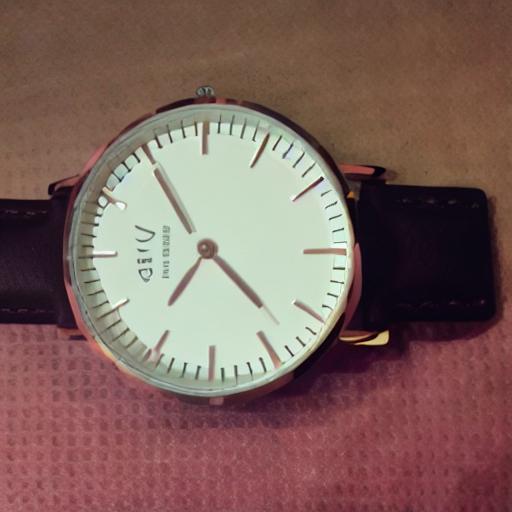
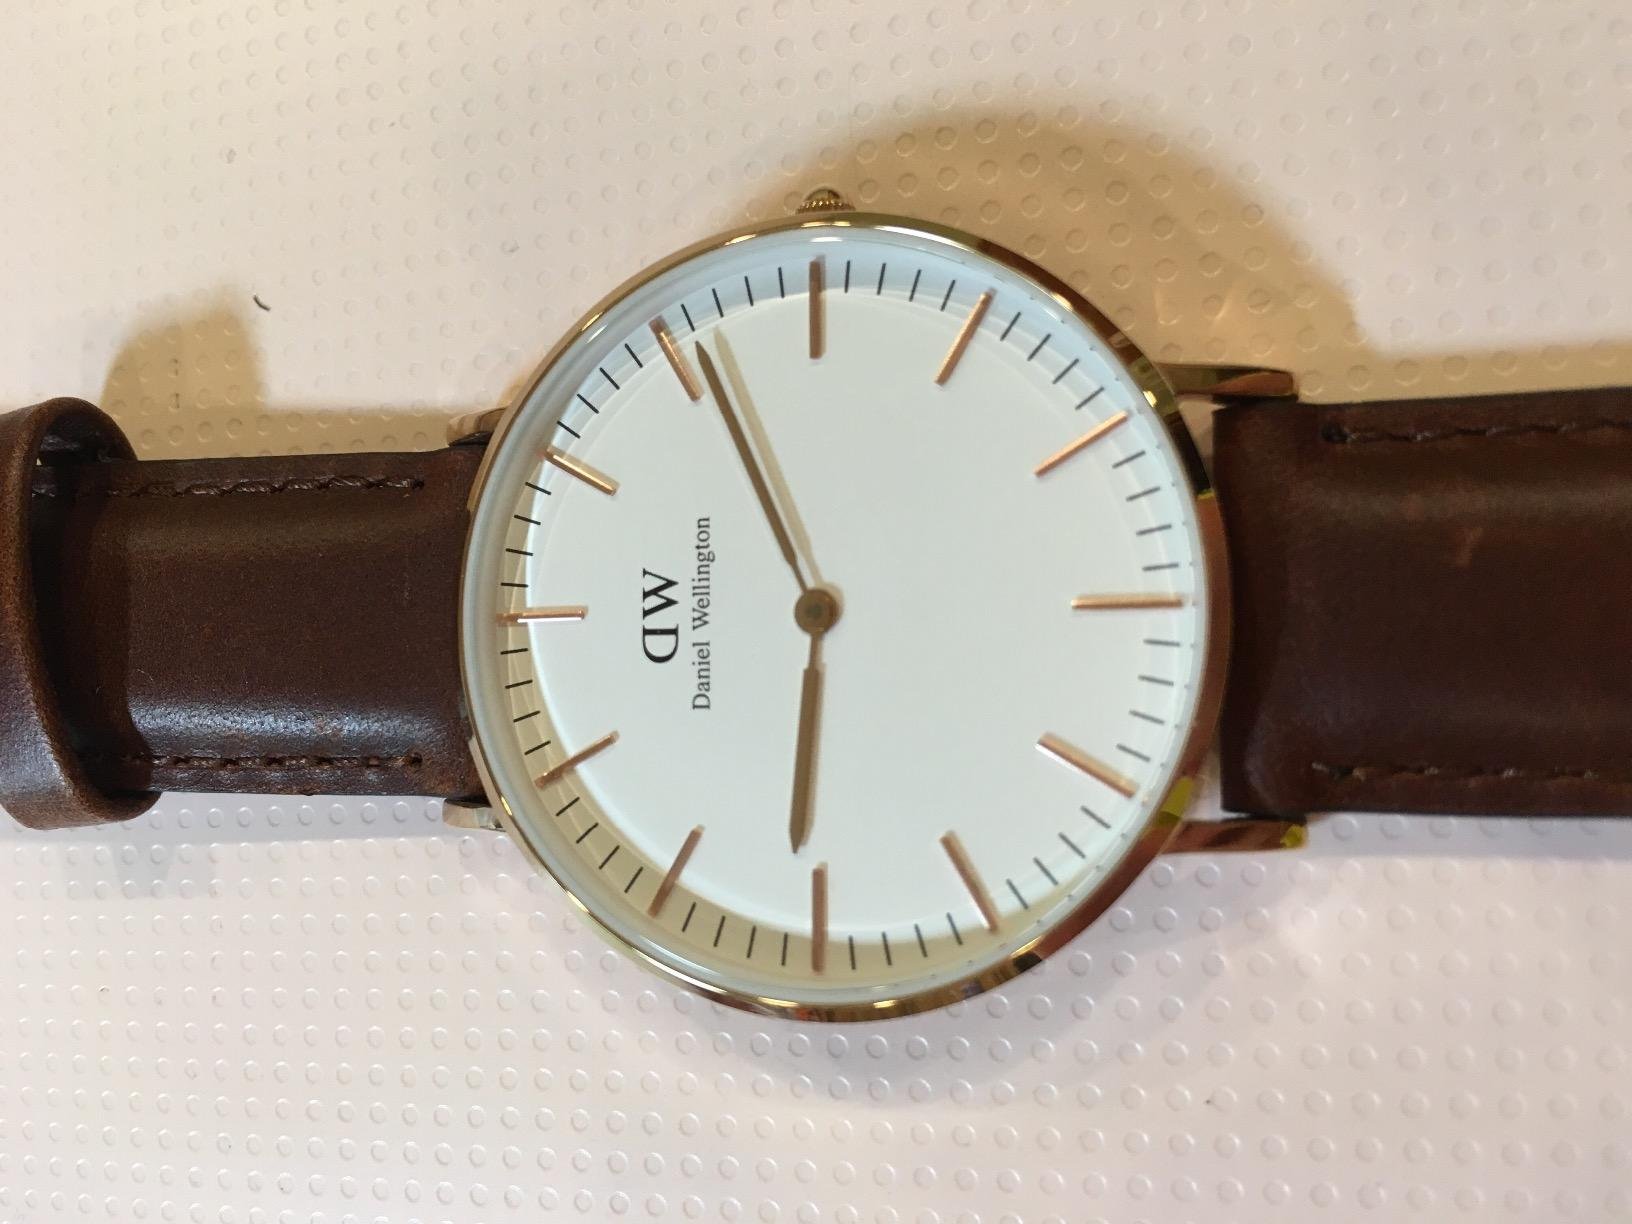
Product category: accessories_watch
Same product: no